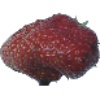
Label: Strawberry Wedge 1